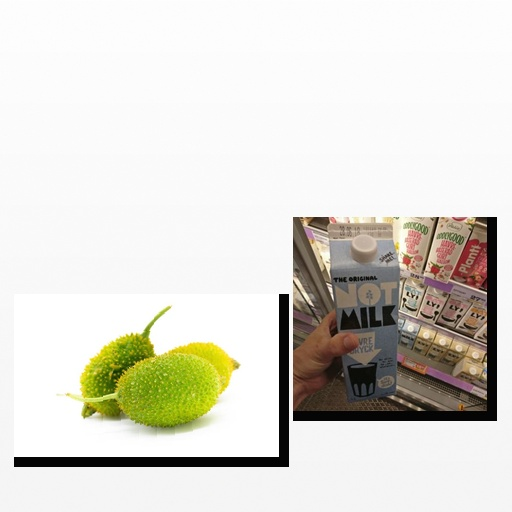
Food items: oat_milk, spiny_gourd